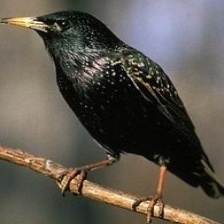
Species: COMMON STARLING
Scientific name: STURNUS VULGARIS